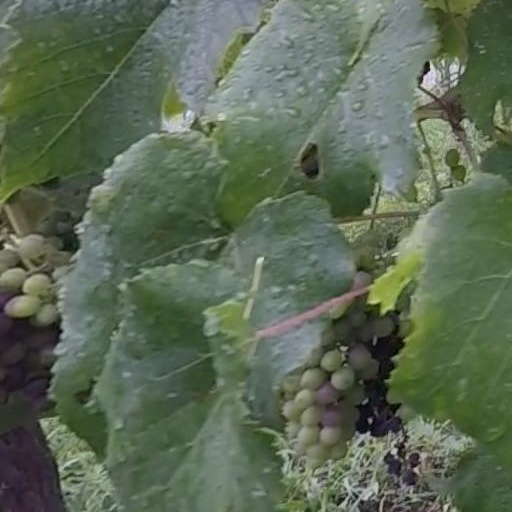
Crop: grape